Chapter (books)

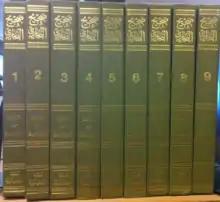
Books of Sahih Bukhari, featuring 3882 chapters.

A chapter (c"apitula" in Latin; "sommaires" in French) is any of the main thematic divisions within a writing of relative length, such as a book of prose, poetry, or law. A book with chapters (not to be confused with the chapter book) may have multiple chapters that respectively comprise discrete topics or themes. In each case, chapters can be numbered, titled, or both. An example of a chapter that has become well known is "Down the Rabbit-Hole", which is the first chapter from "Alice's Adventures in Wonderland".